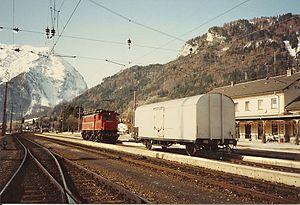
Les wagons de type UIC-I forme un ensemble de wagons ferroviaires adaptés au transports de denrées périssables devant être protégées de la chaleur. Ce type UIC regroupe trois types de wagons différents :